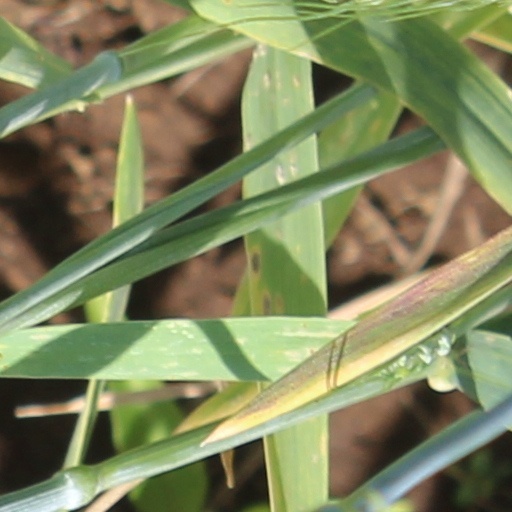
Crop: wheat